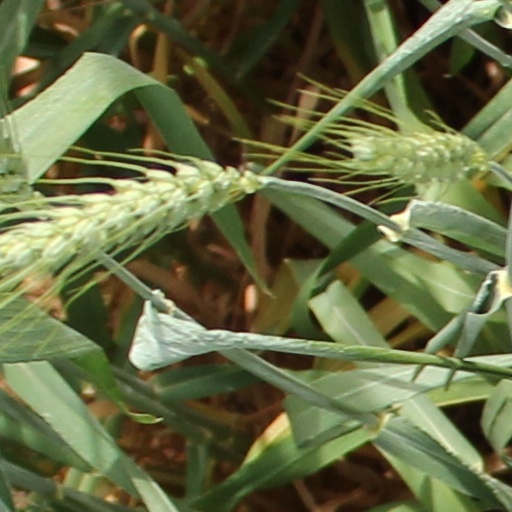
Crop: wheat